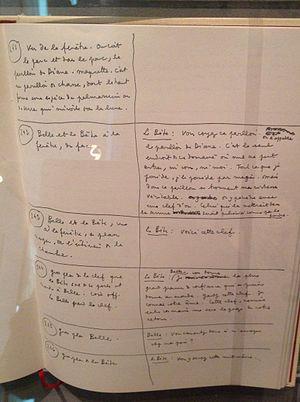
Le scénario appelé également continuité dialoguée, est un document écrit par un ou plusieurs scénaristes qui permet la mise en production et la réalisation d'une œuvre audiovisuelle, qu'elle soit un long métrage de cinéma, un téléfilm, un épisode de série télévisée, un documentaire, un court métrage, un clip, une publicité, un film d'animation ou autre. La bande dessinée utilise aussi une sorte de scénario avant production des dessins originaux.